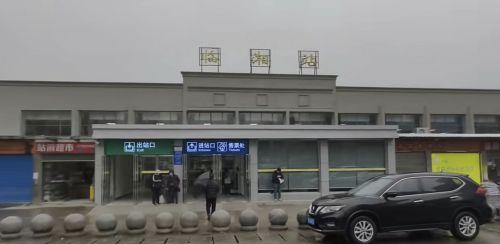
地标名称：临湘站
所在城市：岳阳市·临湘市